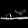
Label: Sandal